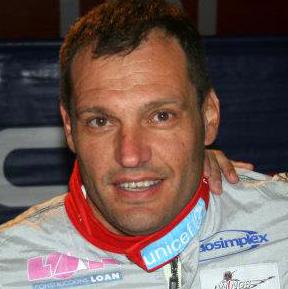
Age: 44